New York State Route 177

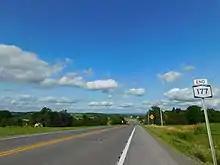
NY 177 entering the hamlet of West Lowville and approaching the terminus at NY 12

After leaving Barnes Corners, NY 177 returns to being the two-lane rural roadway, progressing southeastward through the town of Pinckney. Despite the rural scenery, the route does enter the hamlet of New Boston and the junction with CR 23 (Liberty Road). Passing a few farms, the route turns to the northeast near Mile Square Road, and enters the hamlet of Bellwood, within the town of Harrisburg. Bellwood consists of a few houses and an intersection with CR 27 and CR 28 (Sears Pond Road). Leaving Bellwood, NY 177 continues eastward into the hamlet of Windecker, which consists only of a few houses. Leaving Windecker, NY 177 bends to the southeast and enters the town of Lowville, passing a few farms and wind turbines before bending into the hamlet of West Lowville. In West Lowville, NY 177 intersects with NY 12, which continues eastward to the village of Lowville. NY 177 terminates at this intersection.